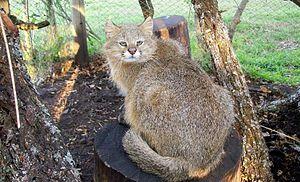
Le Chat du Pantanal est une espèce de félins ou une sous-espèce du Chat des pampas. De la taille d'un Chat domestique, le Chat du Pantanal est un petit félin à la robe fauve à marron, marqués de taches plus ou moins distinctes sur les flancs, de rayures sombres sur les pattes et la queue. Le mélanisme est signalé à l'état sauvage comme en captivité.
Le Colocolo, également appelé Chat des pampas, est une espèce de félins ou une sous-espèce du Chat des pampas. Son statut taxonomique est débattu depuis les années 1990, les analyses morphologiques et génétiques donnant des résultats contradictoires. Le Colocolo est considéré tantôt comme une sous-espèce tantôt comme une espèce.
Le Chat des pampas est une espèce ou une sous-espèce de félin d'Amérique du Sud. C'est un animal terrestre qui vit sur les hauts plateaux couverts de prairies, de l'Équateur à la Patagonie.
La province de La Pampa est une province du centre de l'Argentine. Elle est bordée à l'ouest par la province de Mendoza, au sud par le Río Colorado qui la sépare de la province de Río Negro, à l'est par celle de Buenos Aires et au nord par la province de San Luis et celle de Córdoba. Sa capitale est Santa Rosa.
La province de Río Negro est une province de l'Argentine. Elle est située au sud du pays, en Patagonie. Elle est bordée au nord par la province de La Pampa, à l'est par celle de Buenos Aires, au sud par le Chubut et à l'ouest par le Neuquén et, séparée par la cordillère des Andes, par la République du Chili.
Le nom vernaculaire Chat des pampas et le nom scientifique Leopardus colocolo désignent deux à trois espèces de félins d'Amérique du Sud consécutif à une taxonomie encore débattue par la communauté scientifique et diversement traitées par les autorités internationales.